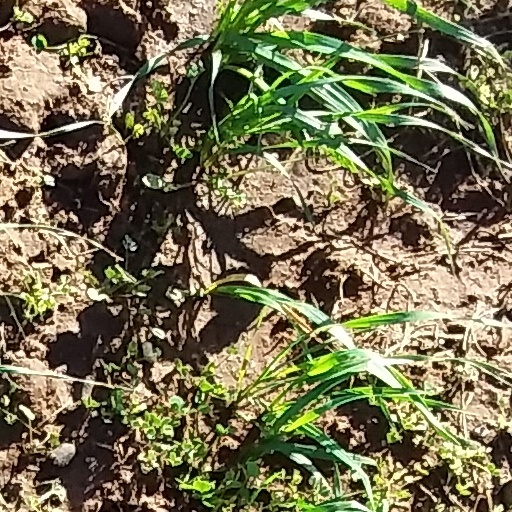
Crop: wheat